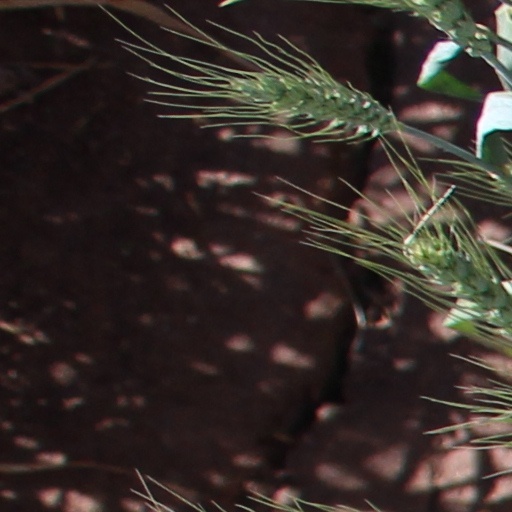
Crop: wheat